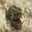
Label: frog